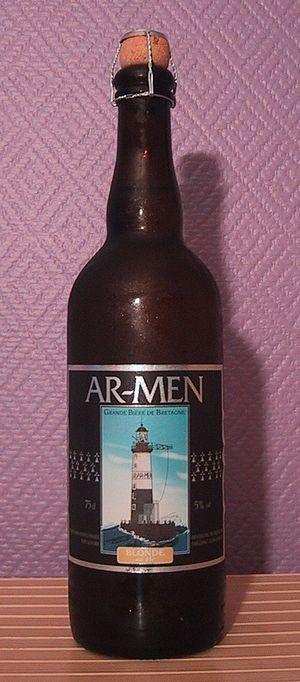
Bière AR-MEN (Bretagne, France)
Cet article présente une liste de marques de bière brassées en France.
Ar-Men est une bière bretonne, produite par la Brasserie de Bretagne, nommée en hommage au phare.